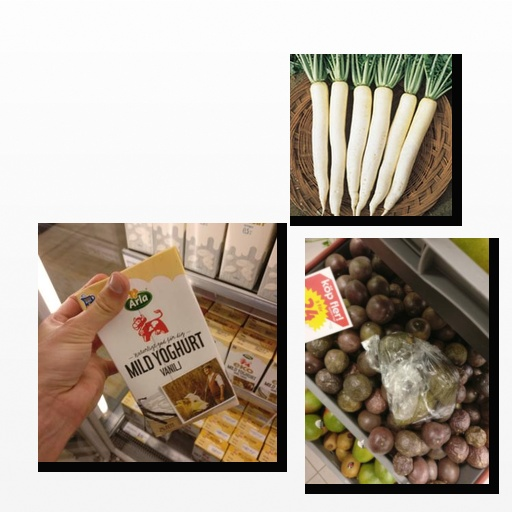
Food items: radish, vanilla_yoghurt, passion_fruit